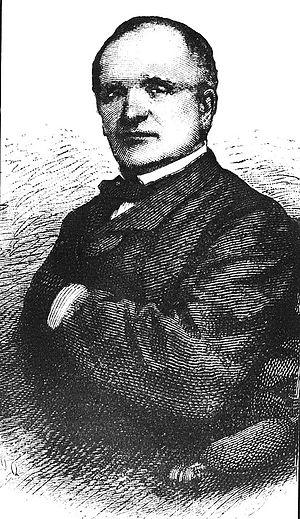
portrait d'Antoine Claude, dit Monsieur Claude
Cette page concerne les événements qui se sont produits durant l'année 1807 en Lorraine.
Antoine François Claude dit Monsieur Claude, né le 17 octobre 1807 à Toul et mort le 1ᵉʳ avril 1880 à Vincennes, est un policier français, chef du service de la Sûreté de la préfecture de police sous le Second Empire.